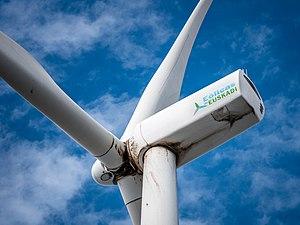
Alstom est une société anonyme basée en France, spécialisée dans les secteurs des transports, principalement ferroviaires.